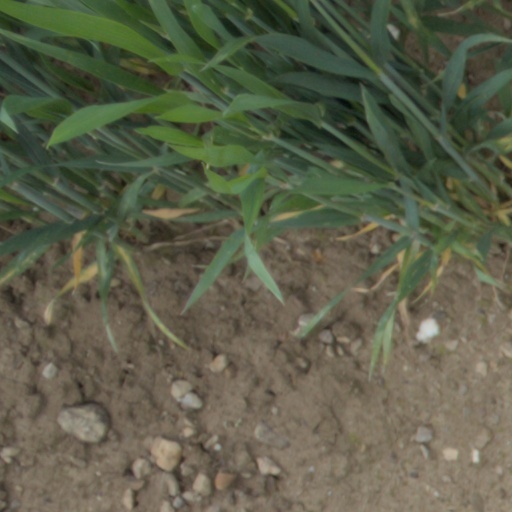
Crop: wheat